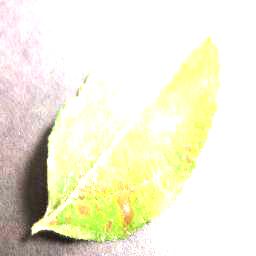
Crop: apple
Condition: cedar_rust